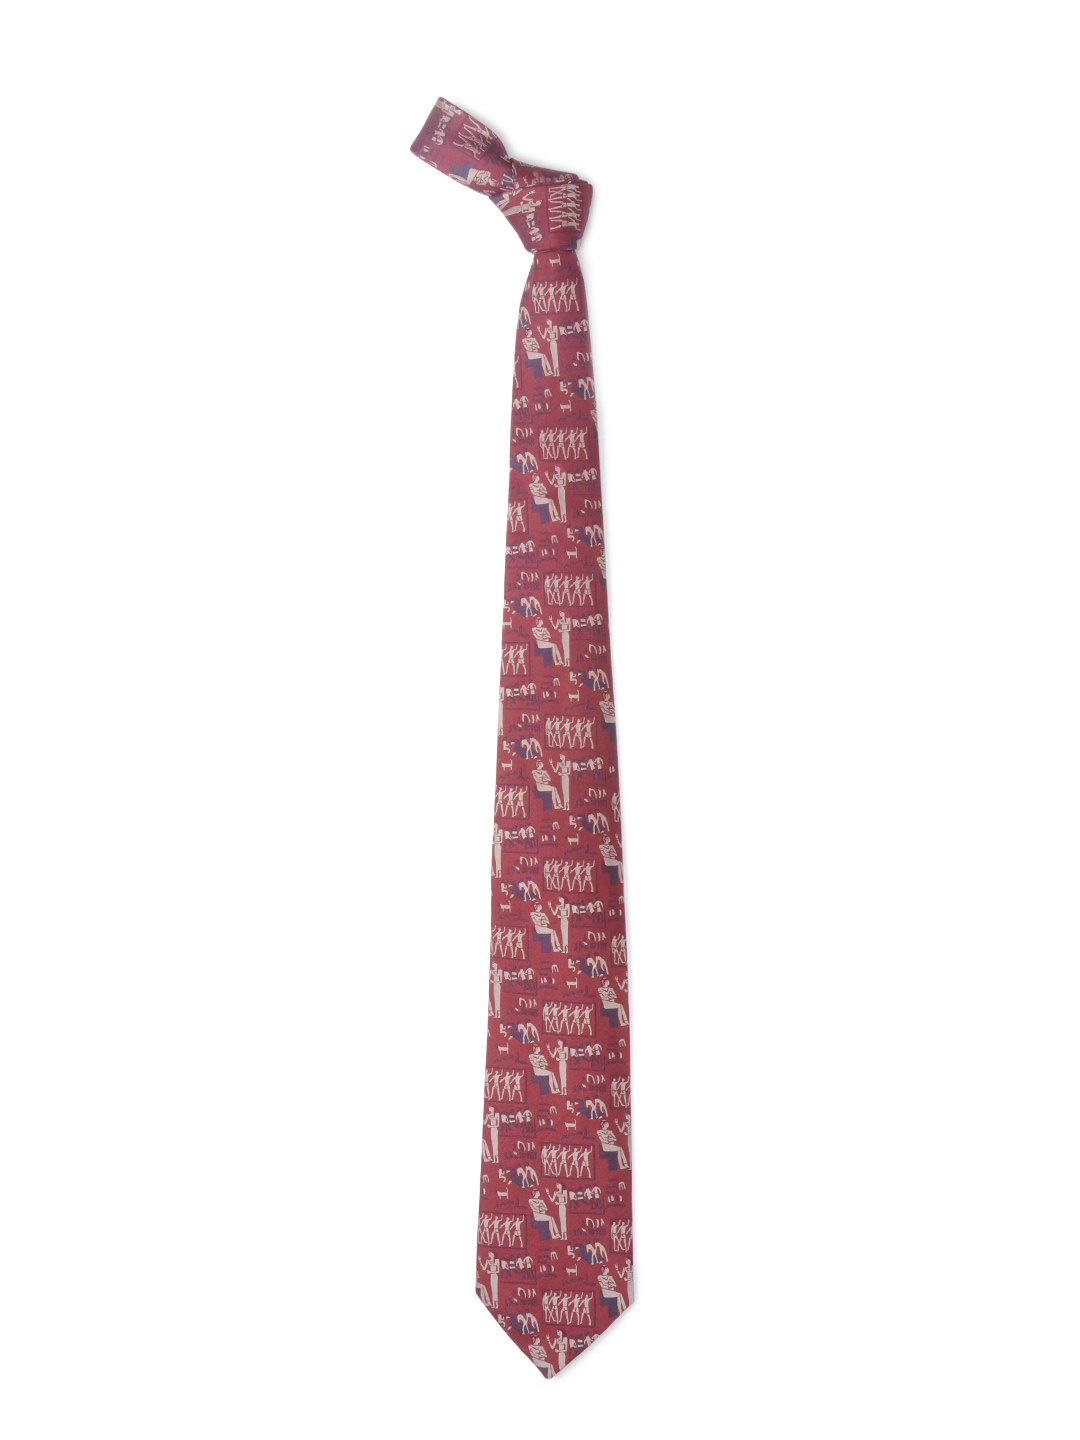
Hakashi Men Maroon Silk Tie
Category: Accessories / Ties / Ties
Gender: Men
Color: Maroon
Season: Summer 2012
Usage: Casual